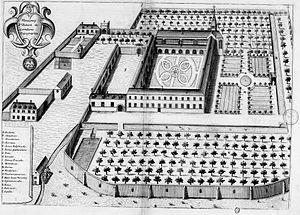
Planche gravée du 17ème siècle représentant le monastère Saint-Robert-de-Cornillon, en France, dans le livre Monasticon Gallicanum.
Fontanil-Cornillon, également appelée Le Fontanil-Cornillon, est une commune française située dans le département de l'Isère en région Auvergne-Rhône-Alpes.